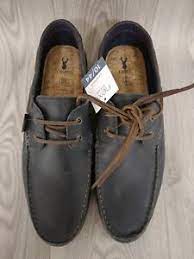
Label: Boat